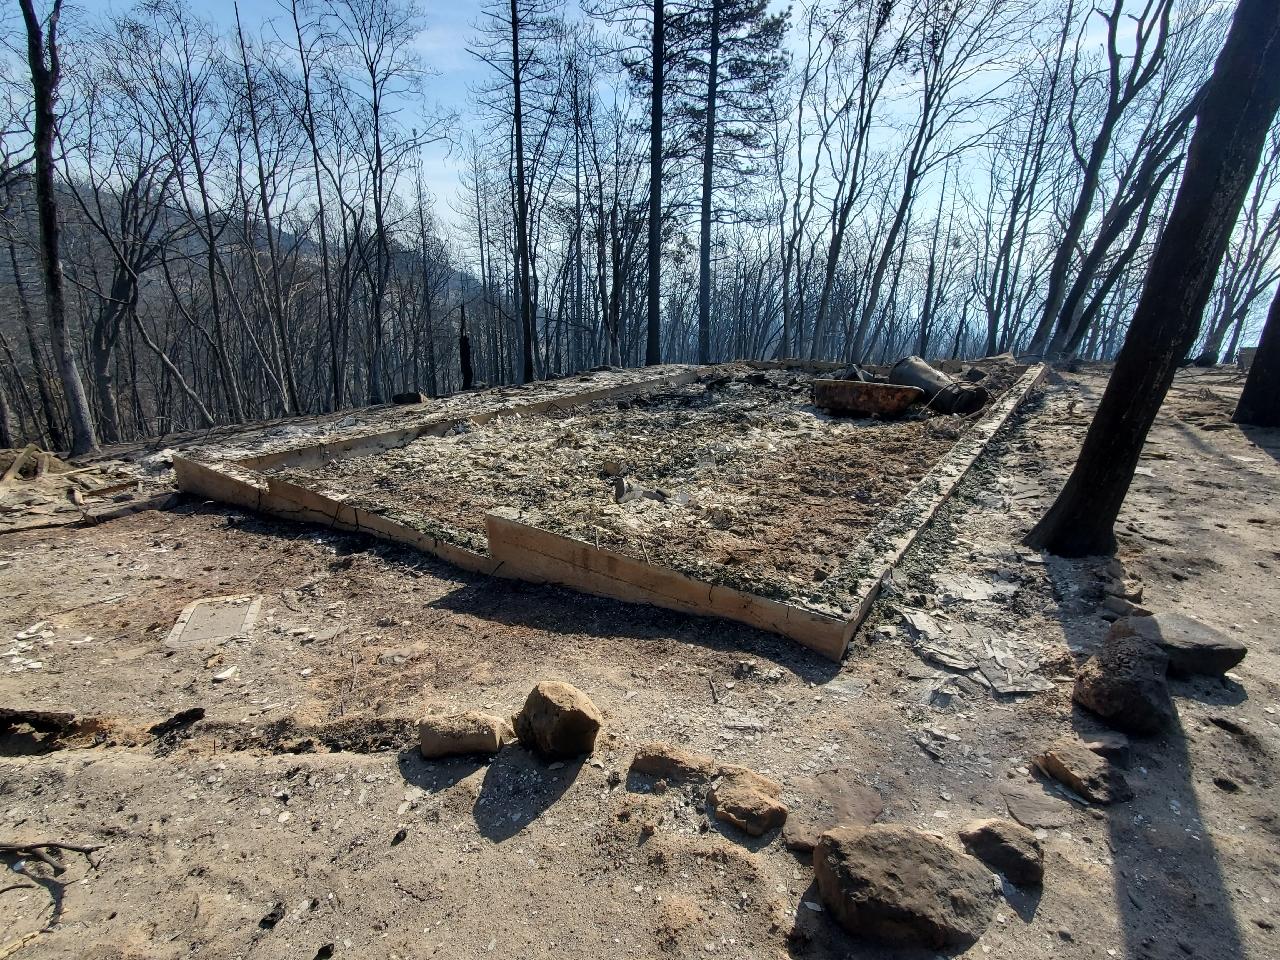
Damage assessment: destroyed